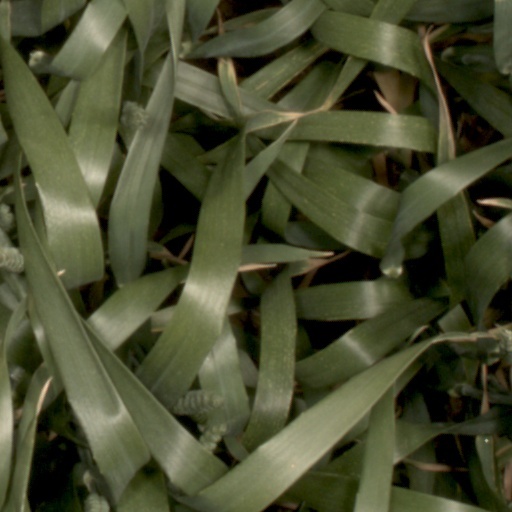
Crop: wheat